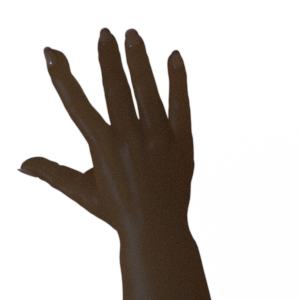
Label: paper